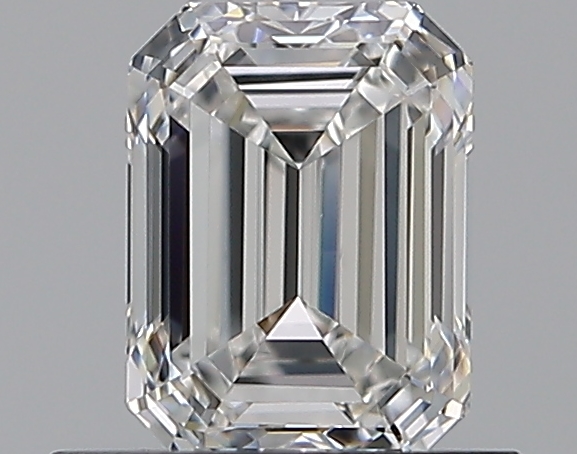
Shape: emerald
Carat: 0.73
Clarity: VVS2
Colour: F
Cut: EX
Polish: EX
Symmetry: VG
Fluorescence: F
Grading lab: GIA
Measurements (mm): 5.82 x 4.3 x 2.95